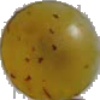
Label: white_grape